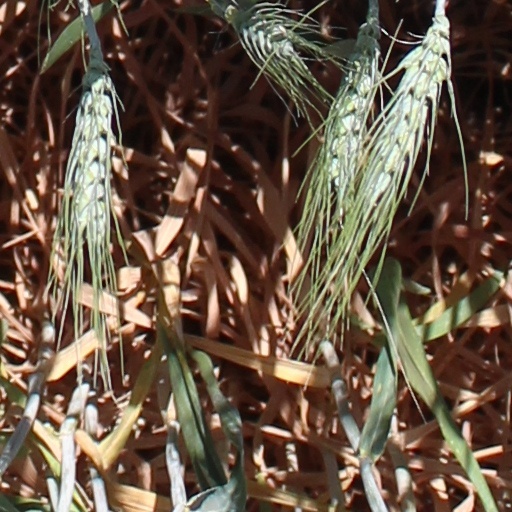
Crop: wheat